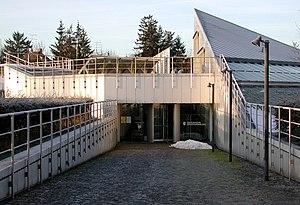
La Zoologische Staatssammlung München, est l'un des muséums zoologiques les plus importants du monde puisqu'il comprend plus de vingt millions de spécimens. C'est aussi l'institut de recherche systématique et faunistique le plus important d'Allemagne. Son histoire remonte à 1807. Il fait partie des Staatliche Naturwissenschaftliche Sammlungen Bayerns.